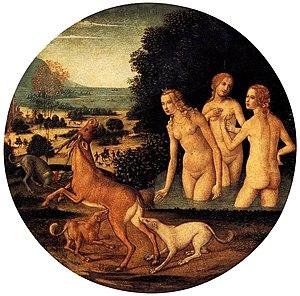
Matteo Balducci, né à Fontignano, est un peintre italien de la Renaissance tardive actif au cours de la première moitié du XVIᵉ siècle.